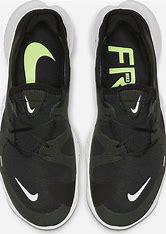
Brand: Nike
Model: Free RN 5